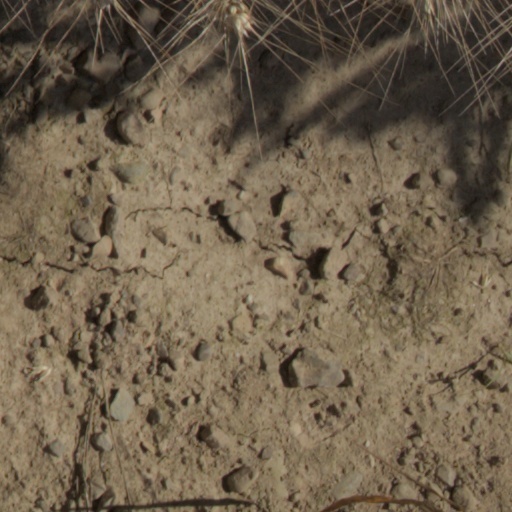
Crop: wheat